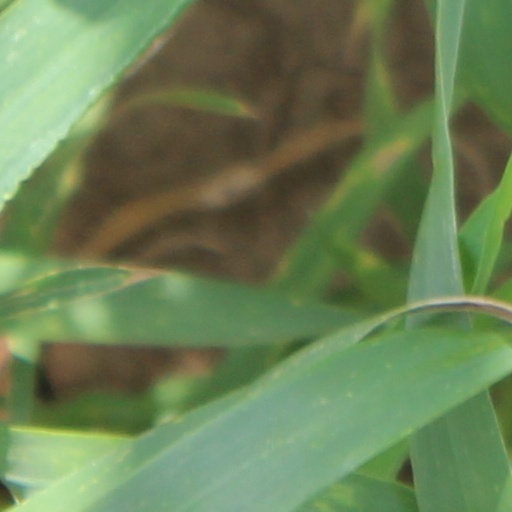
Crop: wheat